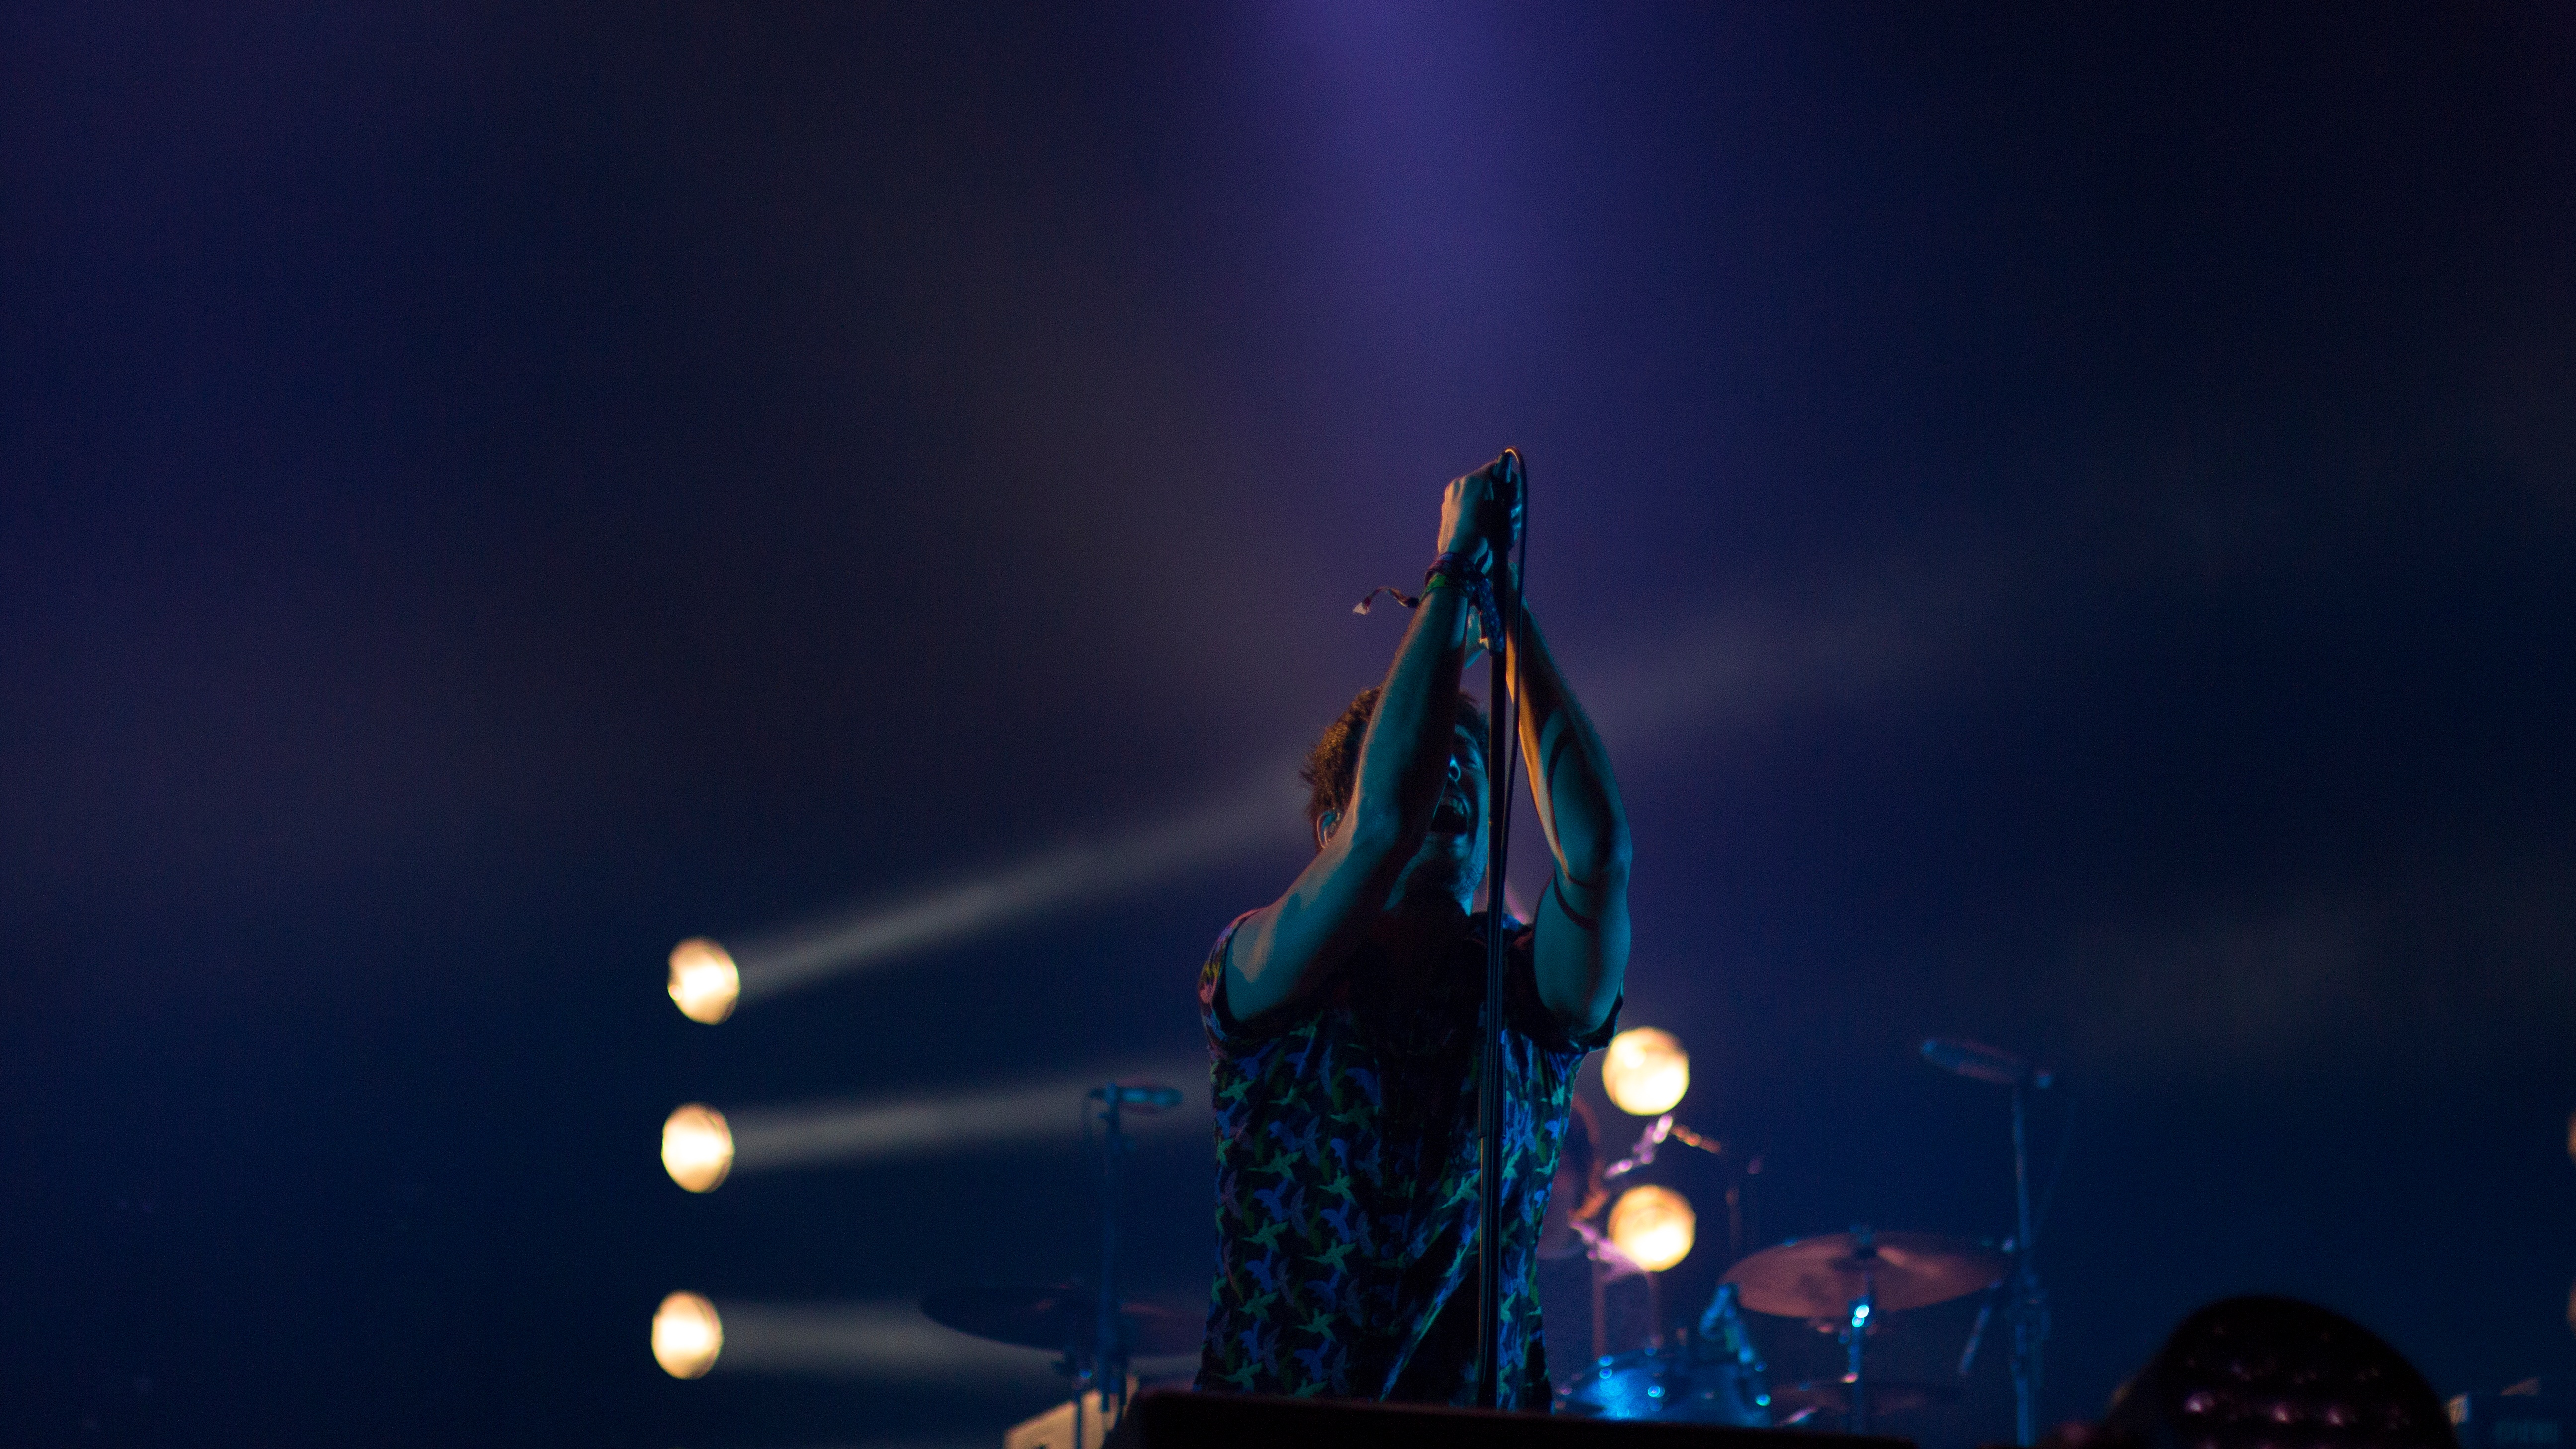
man, person, music, light, night, concert, reflection, darkness, blue, stage, performance, atmosphere of earth